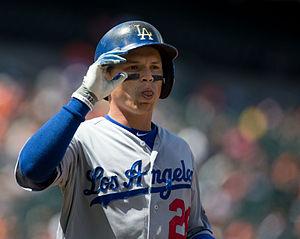
Justin Ryan Sellers est un joueur de champ intérieur des White Sox de Chicago de la Ligue majeure de baseball.